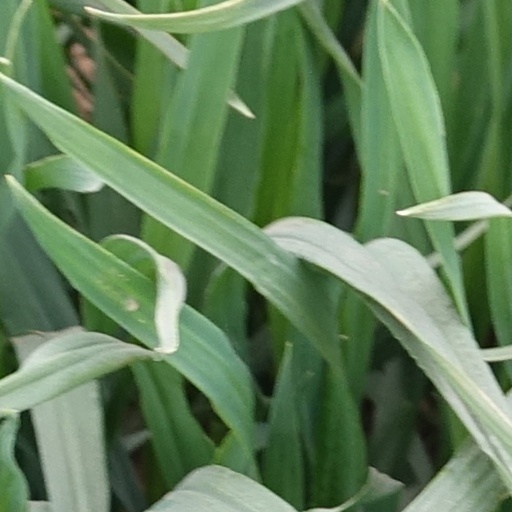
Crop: wheat